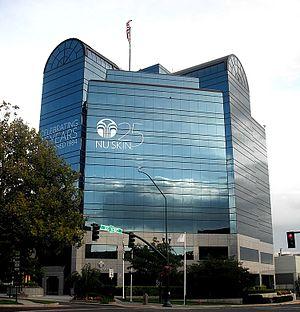
Nu Skin Enterprises est une compagnie américaine de marketing multi-niveau, aussi appelé « marketing en réseau », spécialisée dans la vente de produits de soin et de compléments alimentaires.